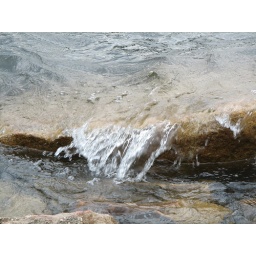
The lake sloshing over the rocks at the shoreline of Deep Creek State Park.